Peter Aufschnaiter

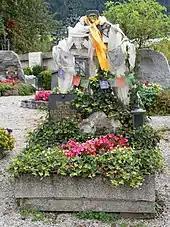
Aufschnaiter's grave in Kitzbühel, Austria

Aufschnaiter returned to Austria much later in life and died in Innsbruck in 1973 at the age of 73. He is buried at Kitzbüheler Bergfriedhof, Austria.